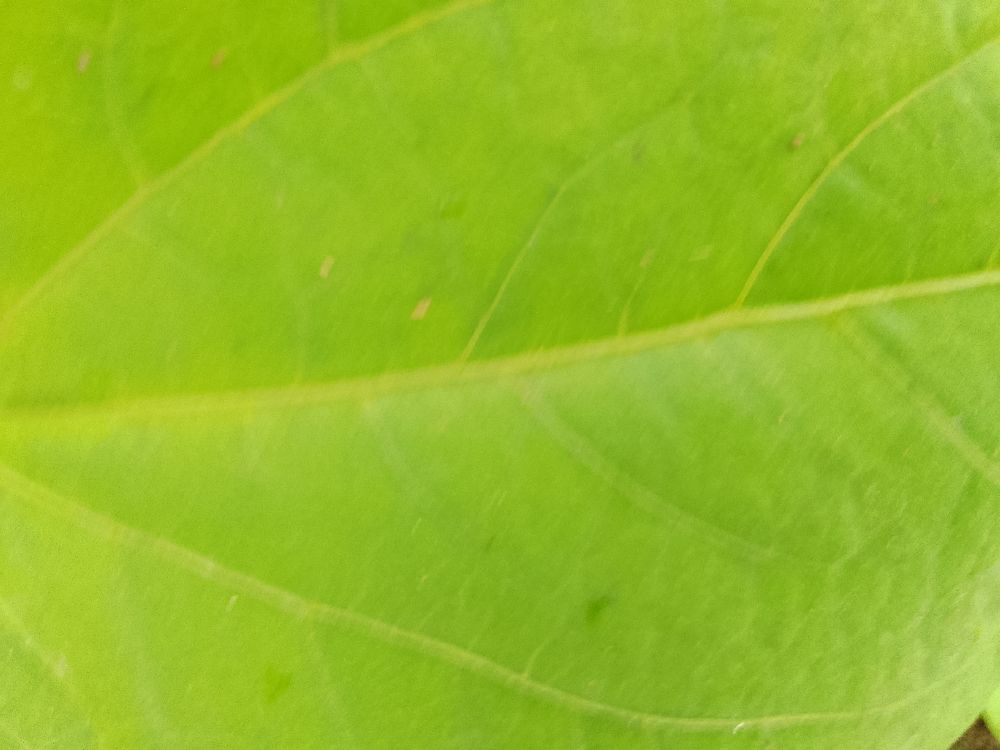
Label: healthy